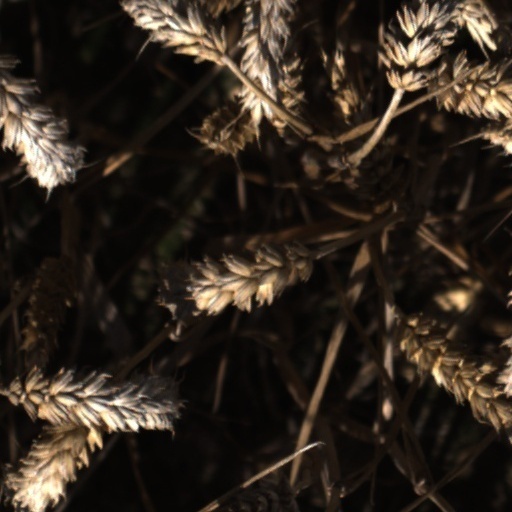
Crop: wheat